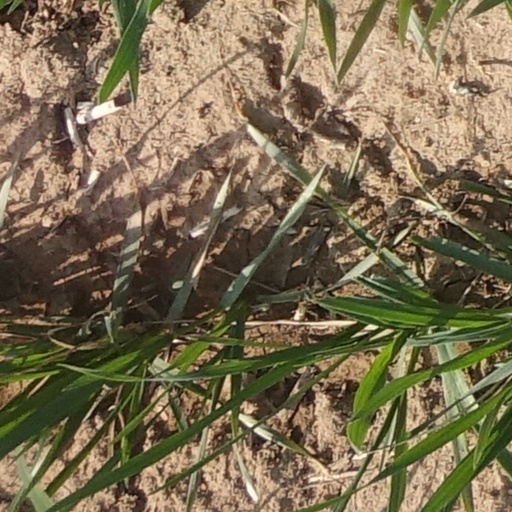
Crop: wheat